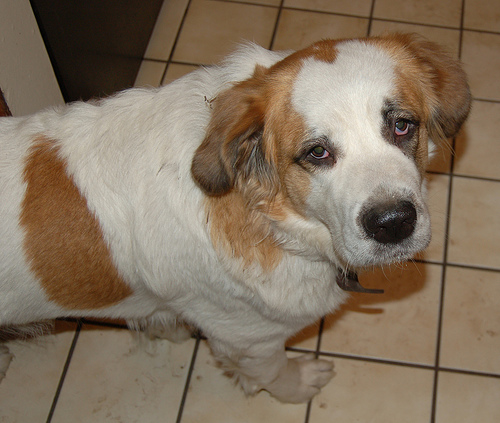
Breed: saint bernard